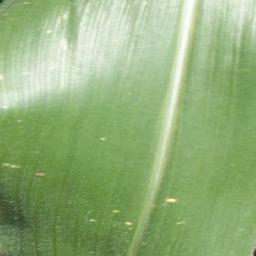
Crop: corn
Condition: (maize)_healthy